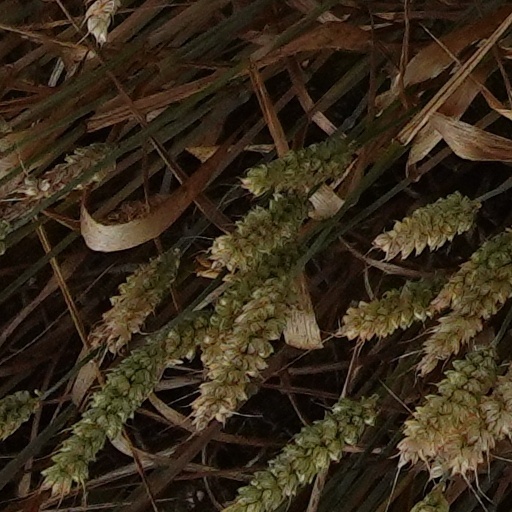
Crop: wheat